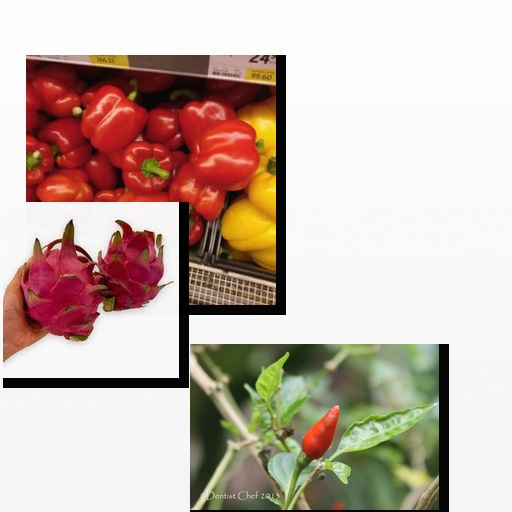
Food items: bell_pepper, dragon_fruit, chili_pepper